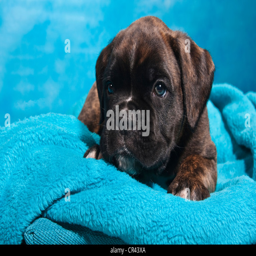
puppy lying on a blanket